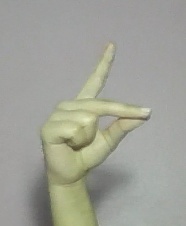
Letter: ta